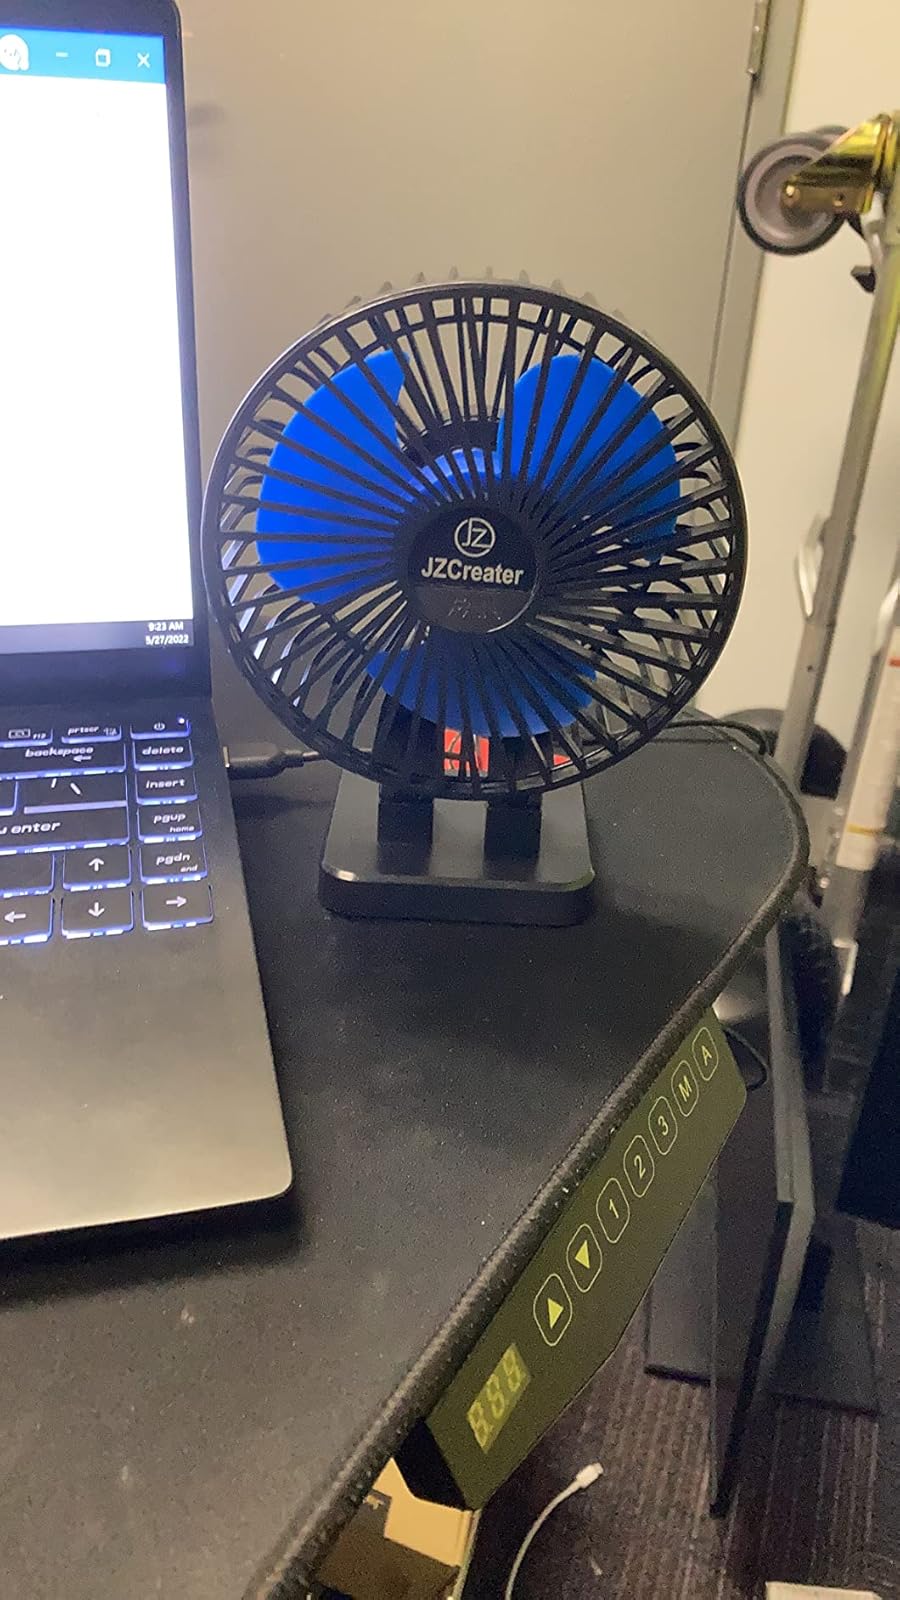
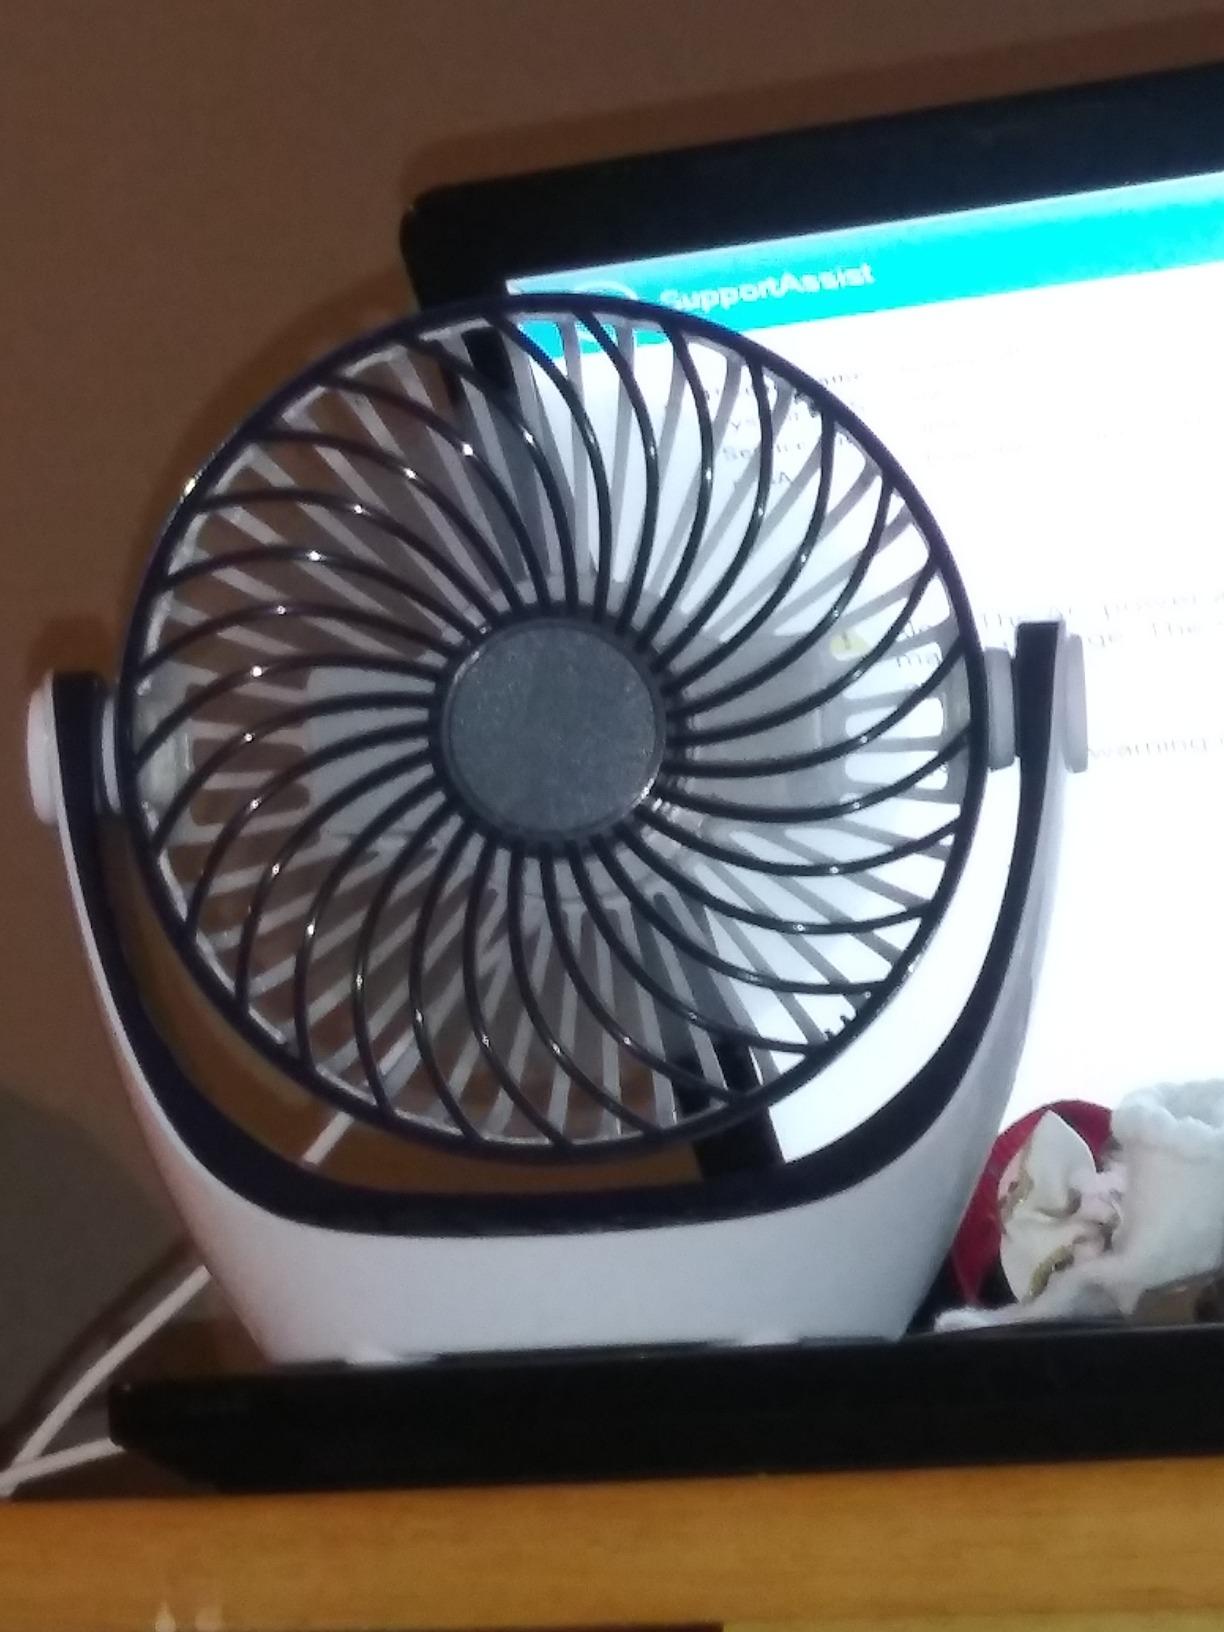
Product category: fan
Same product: no